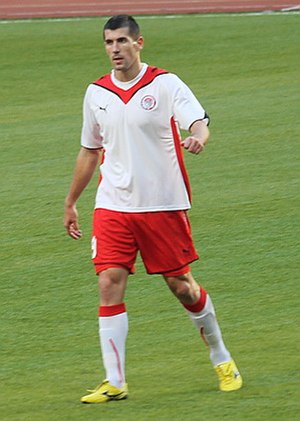
Stevica Ristić
Stevica Ristić er en makedonsk fodboldspiller.